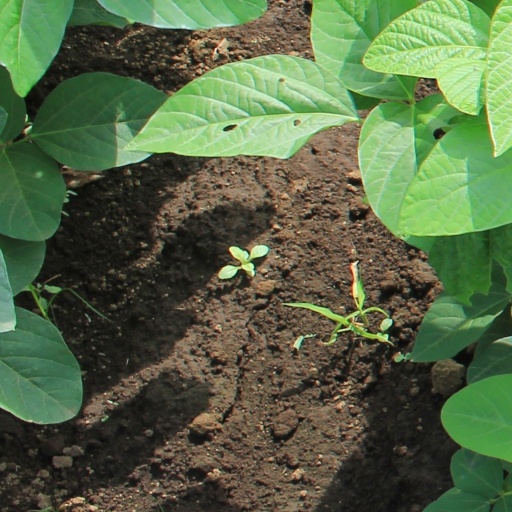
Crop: soybean